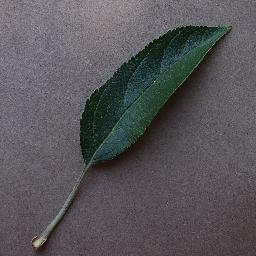
Label: Apple___healthy